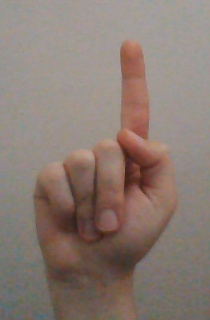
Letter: bb